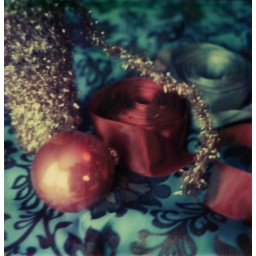
really can't sing that song 'brown paper packages tied up with string' in my house :)